West Farmington, Ohio

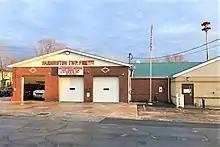
West Farmington fire station

As of the census of 2010, there were 499 people, 171 households, and 127 families living in the village. The population density was . There were 201 housing units at an average density of . The racial makeup of the village was 98.8% White, 0.4% Native American, and 0.8% from two or more races. Hispanic or Latino of any race were 0.2% of the population.